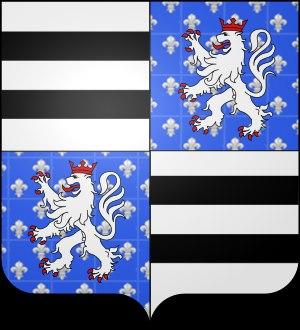
La seigneurie de Montsoreau est une ancienne seigneurie française du Val de Loire, en Anjou. Elle est centrée sur le village de Montsoreau et ses environs